Ashtamudi Lake

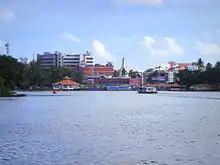
View of Ashtamudi Lake and Downtown Kollam

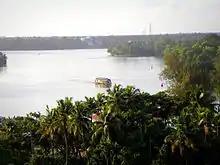
A top view of Ashtamudi backwaters

Kandachira Kayal serves as the southern arm of Ashtamudi Lake, connecting three panchayats: Panayam, Thrikadavoor, and Mangadu. According to data from the Panayam Village Office, the catchment area of Kandachira Kayal is approximately 20 hectares and 10 ares. The Kayal area extends to Kandachira, Panayam, Kadavoor, Thrikadavoor, Anchalumood, Thevalli, Ashramam, and reaches the southern side of the KSRTC bus stand in Kollam. A significant quantity of municipal waste finds its way into the lake through the canal that traverses the southern and eastern regions of Kollam Town.